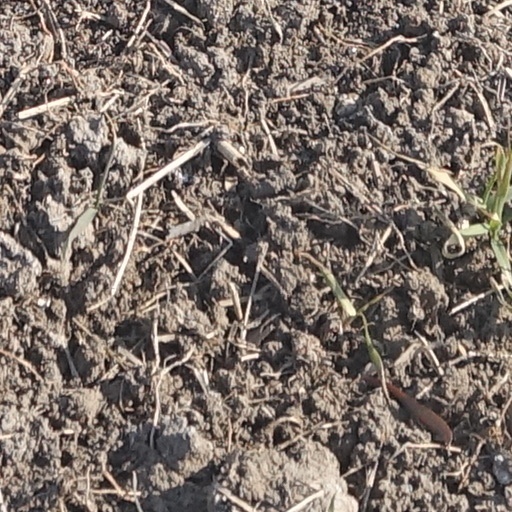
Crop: wheat